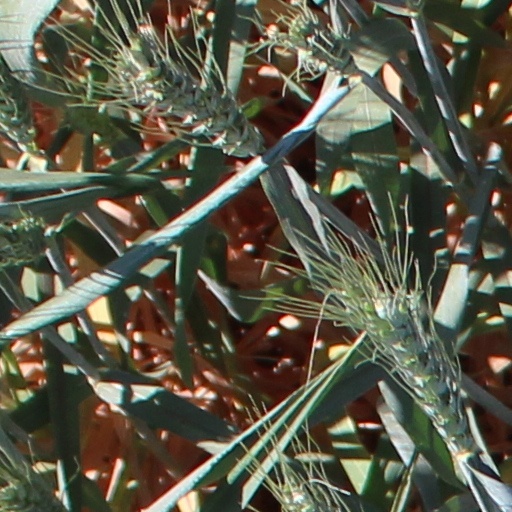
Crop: wheat